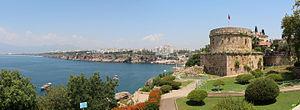
Tour Hıdırlık, Antalya, Turquie